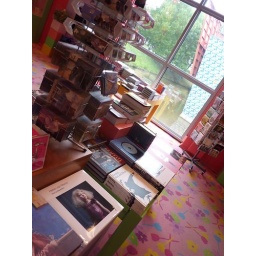
Our friend Bo spotted Hellen van Meene's new book in the wild at The Groninger Museum.